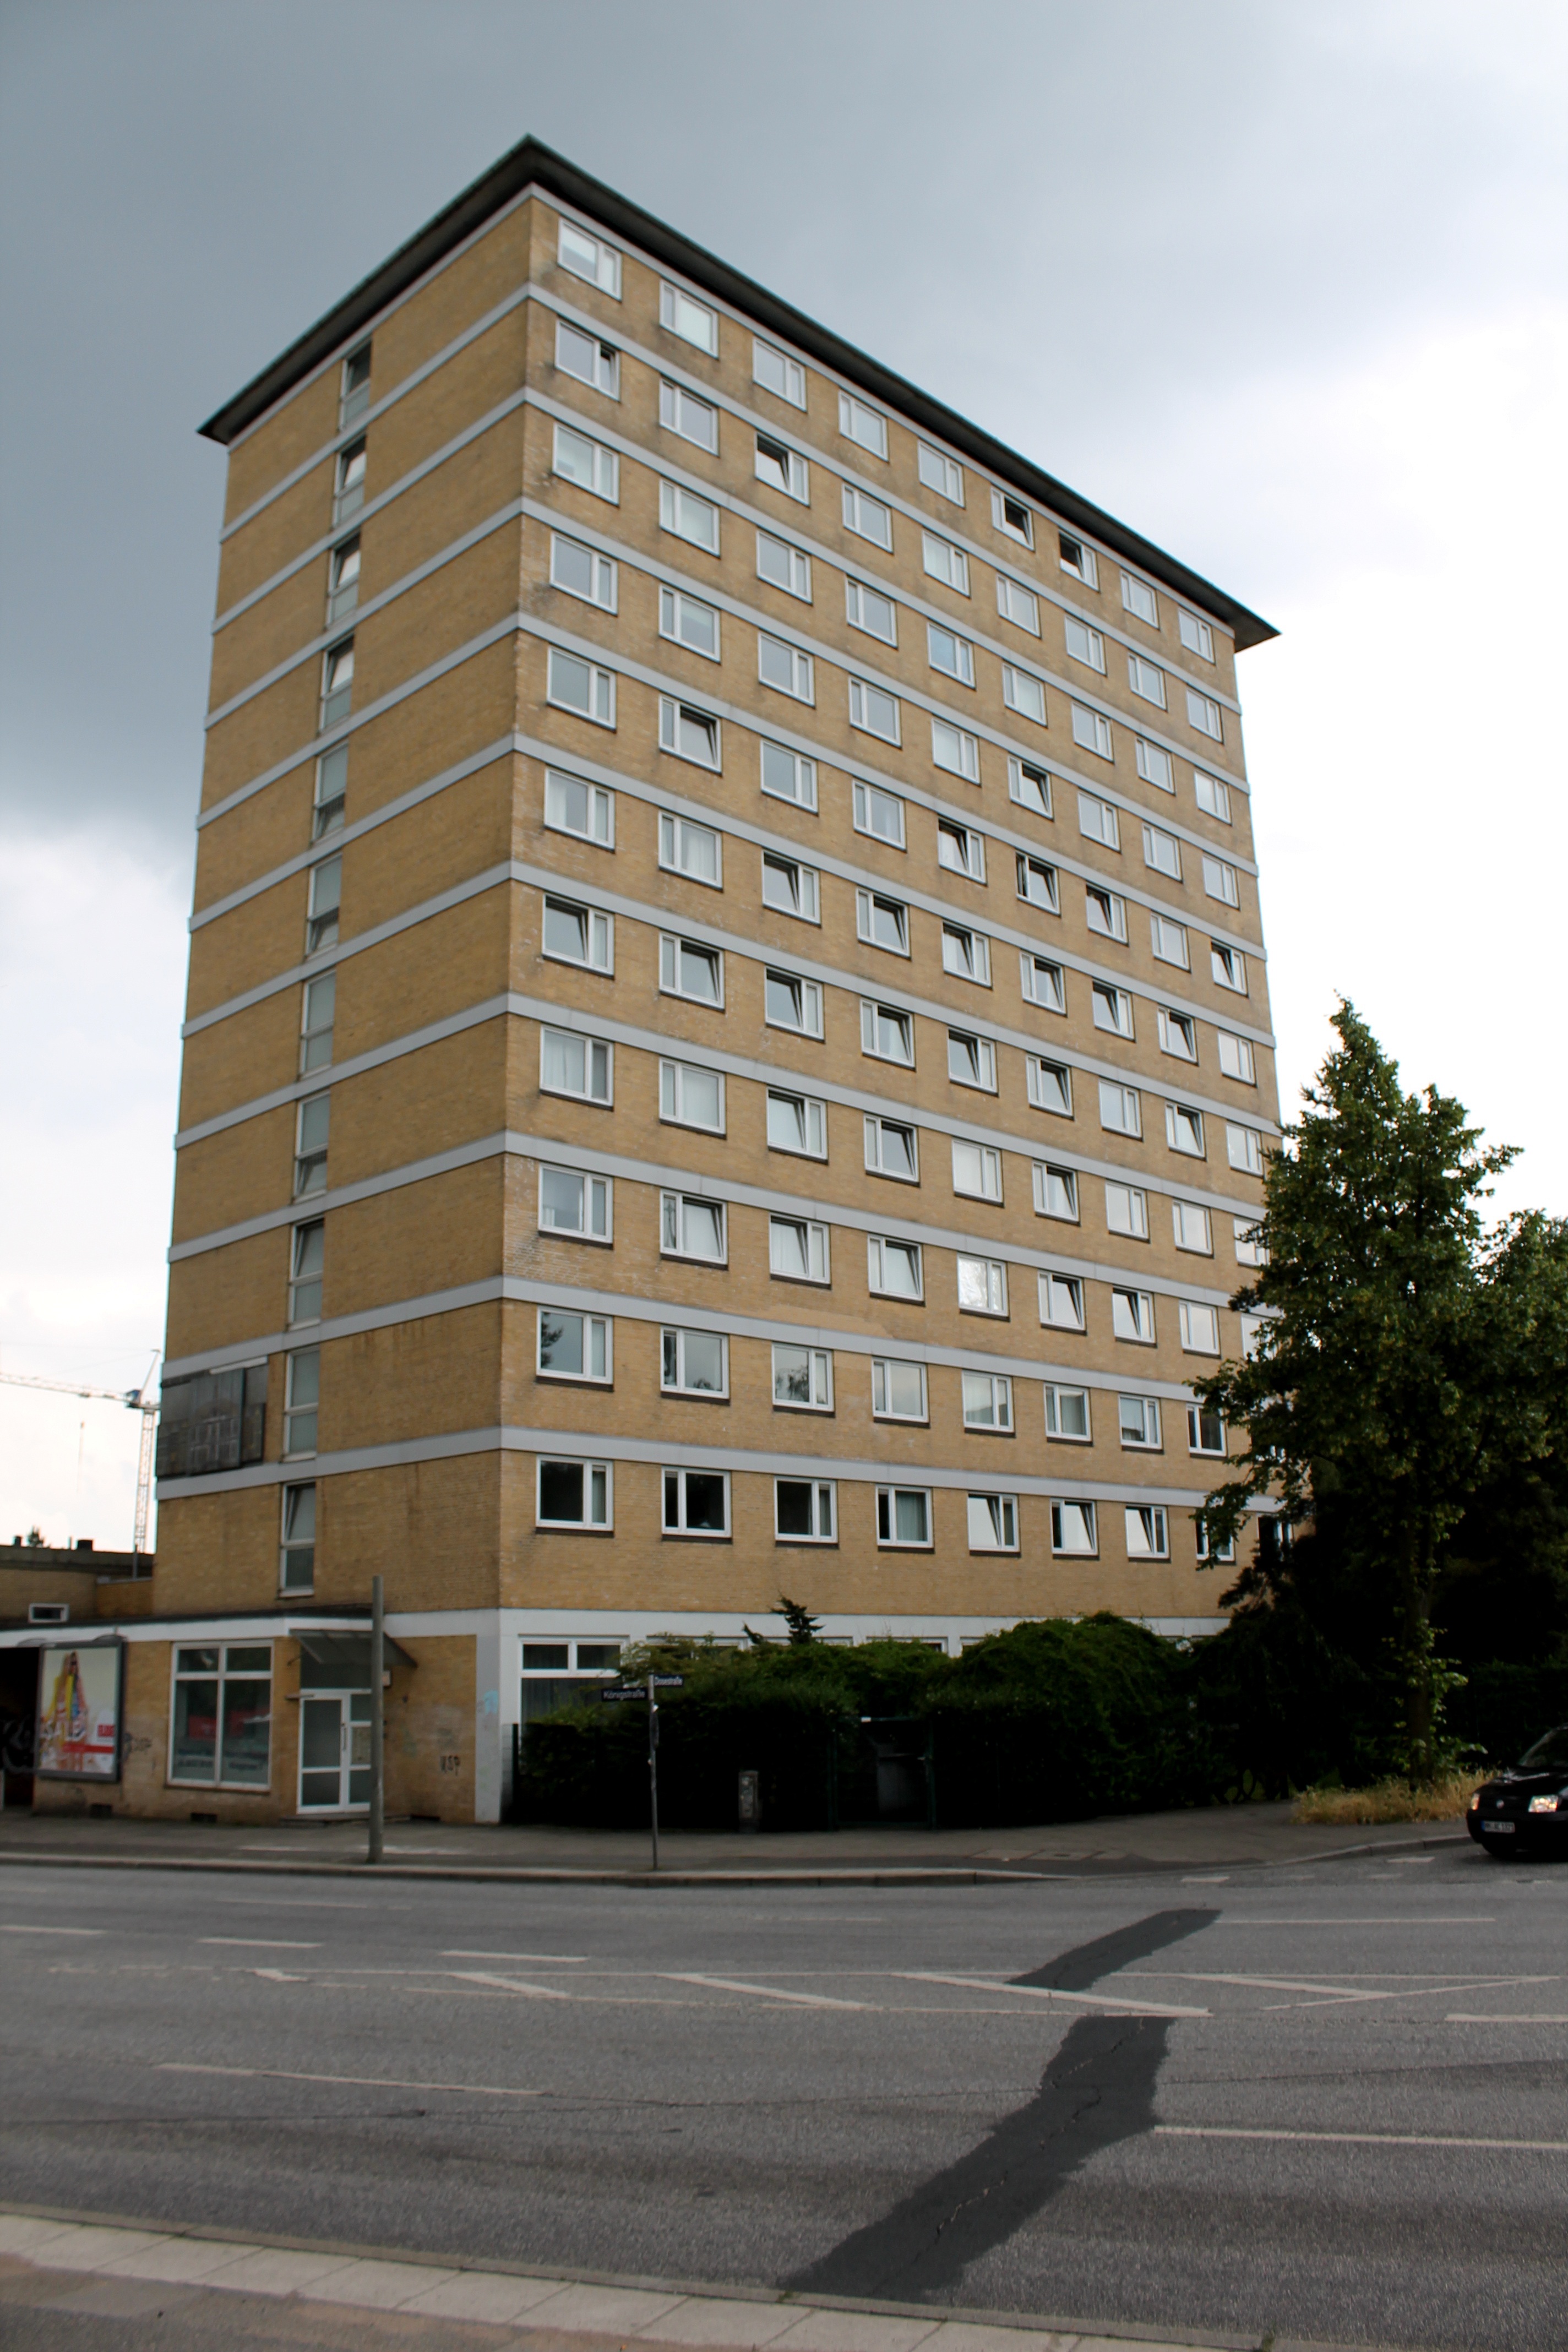
architecture, building, city, home, skyscraper, downtown, tower, plaza, facade, property, apartment, office building, tower block, commercial building, headquarters, hamburg, condominium, neighbourhood, northern germany, urban area, residential area, brutalist architecture